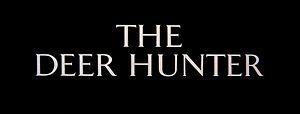
Voyage au bout de l'enfer est un film britannico-américain réalisé par Michael Cimino, sorti en 1978.